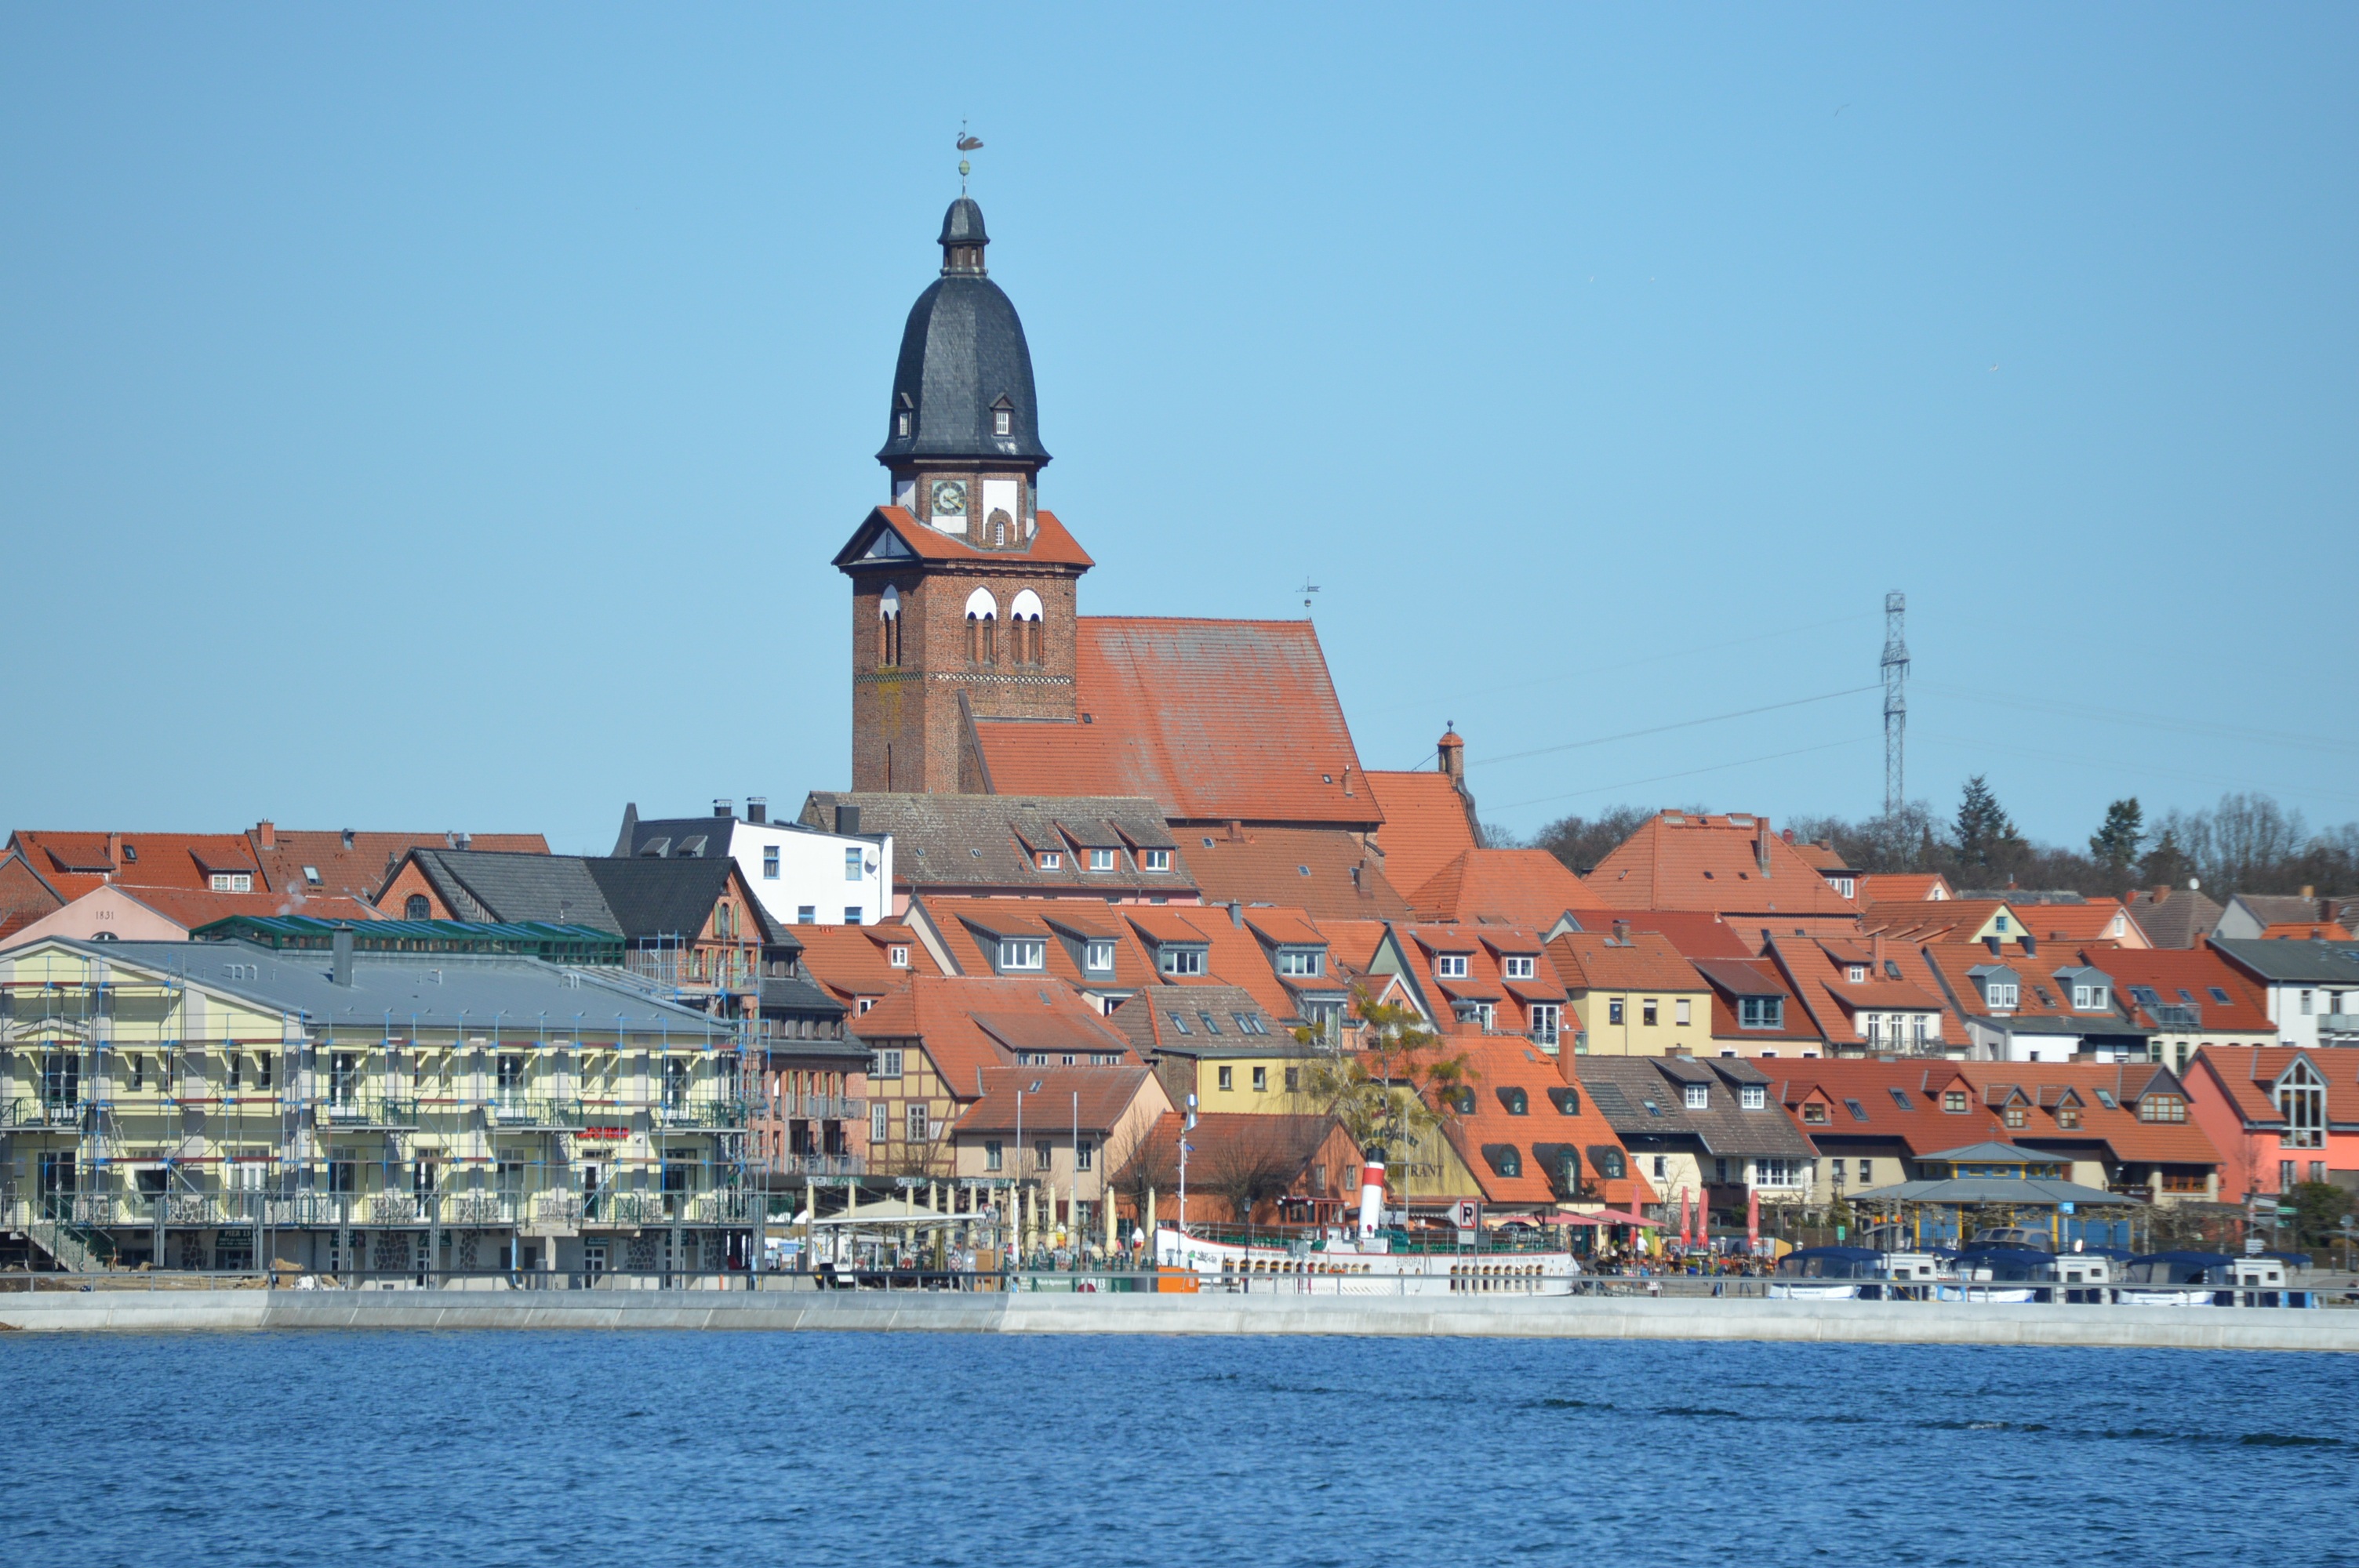
sea, coast, city, ship, vacation, vehicle, harbor, port, goods, passenger ship, m ritz